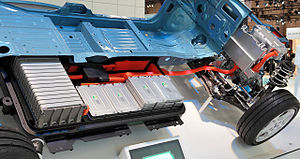
Nissan LEAF / Galleri
Nissan Leaf er en elbil fremstillet af den japanske bilfabrikant Nissan Motor. Salget af bilen begyndte i Japan og USA i december 2010. I Europa begyndte salget i 2011.